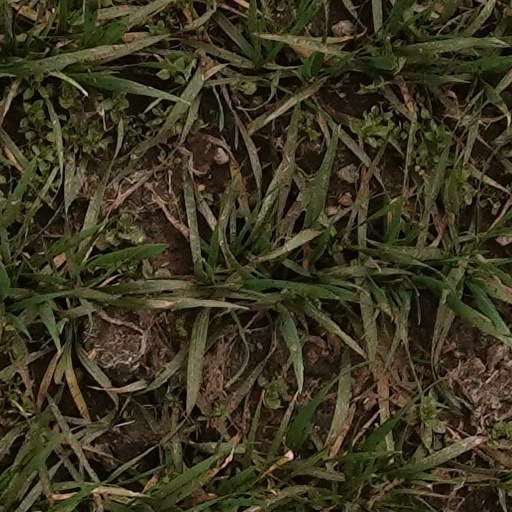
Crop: wheat